Vertical replenishment

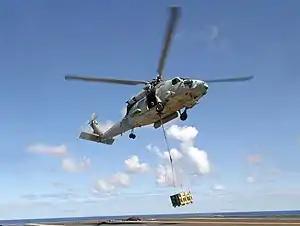
A SH-60 Sea Hawk delivers cargo to the aircraft carrier USS "George Washington"

Vertical replenishment, or VERTREP, is a method of supply of seaborne vessels by helicopter. The United States Department of Defense defines VERTREP as: